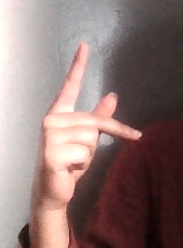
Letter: dha